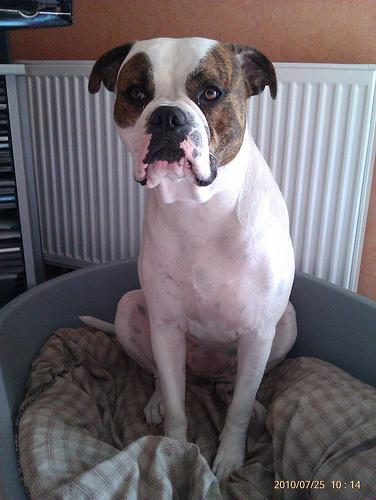
Breed: american bulldog